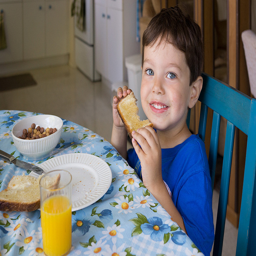
Boy siting on a blue chair eating a sandwich and cereal.
A child eating toast and cereal at breakfast
A kid sitting at a table with some food.
A boy smiling eating lunch at the tablle.
A child sitting at a dinner table is eating toast.